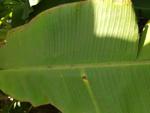
Label: xamthomonas